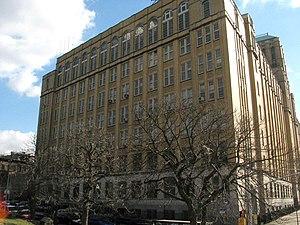
La Brooklyn Technical High School est un lycée public de New York, spécialisé en ingénierie, en mathématiques et en science. Avec la Stuyvesant High School et la Bronx High School of Science, elle est à l'origine du groupe des lycées spécialisés, géré par le département de l'Éducation de la ville de New York.